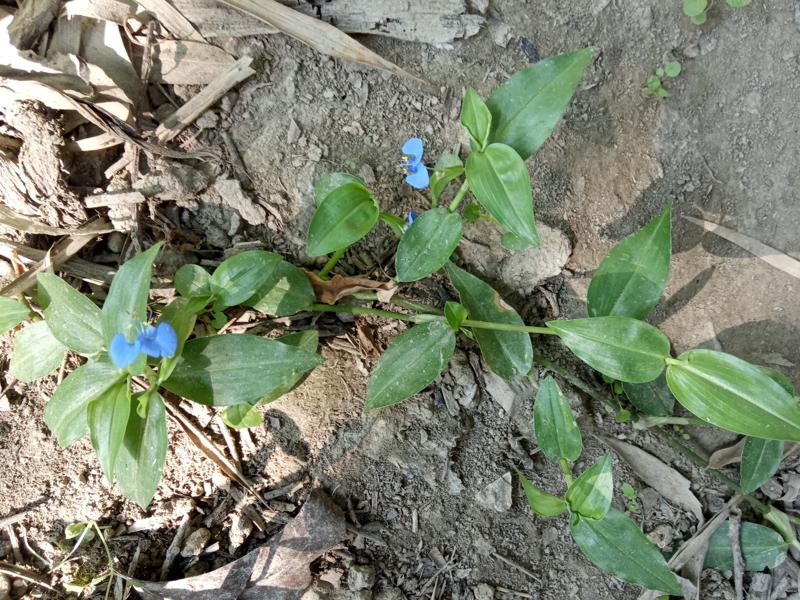
Weed species: Commelina benghalensis